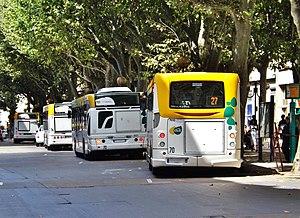
Vue de bus du réseau STAC sur le Boulevard de la Colonne de Chambéry en Savoie, en août 2016. Dans quelques jours, tous les bus seront retirés du boulevard.
Synchro Bus, anciennement Stac, est une marque déposée appartenant à la communauté d’agglomération du Grand Chambéry, qui désigne sous ce nom son service de transport en commun. Ce dernier dessert les 38 communes de Grand Chambéry ainsi que les communes du Bourget-du-Lac et de Voglans, rattachées à la communauté d’agglomération Grand Lac, à l'aide d'un réseau composé de 19 lignes régulières, d’un service de transport à la demande et de transport scolaire, et d’une ligne de vélotaxis, appelée Vélobulle, reliant les quatre arrêts de correspondance situés dans le centre-ville de Chambéry.